Md. Mashiur Rahman

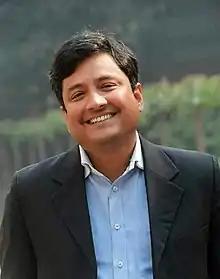

Md. Mashiur Rahman is a Bangladeshi academic and a former Vice-Chancellor of National University, Bangladesh during 2021–2024. In September 2022, the government broke the trustee board of Manarat International University and created a new board which included Rahman.